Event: Nepal Earthquake
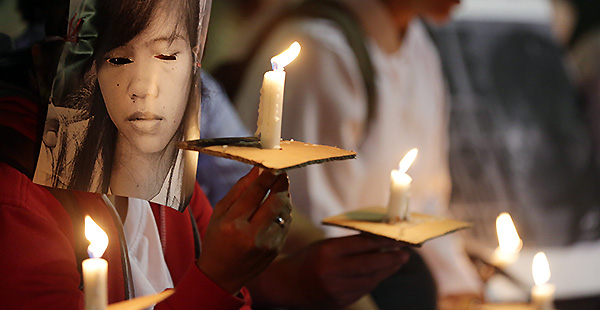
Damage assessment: no_damage